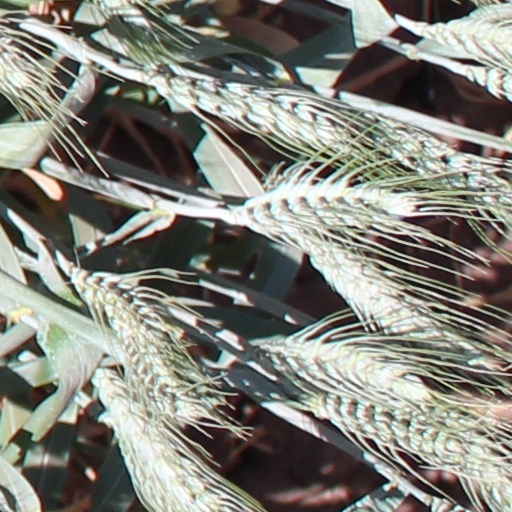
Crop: wheat